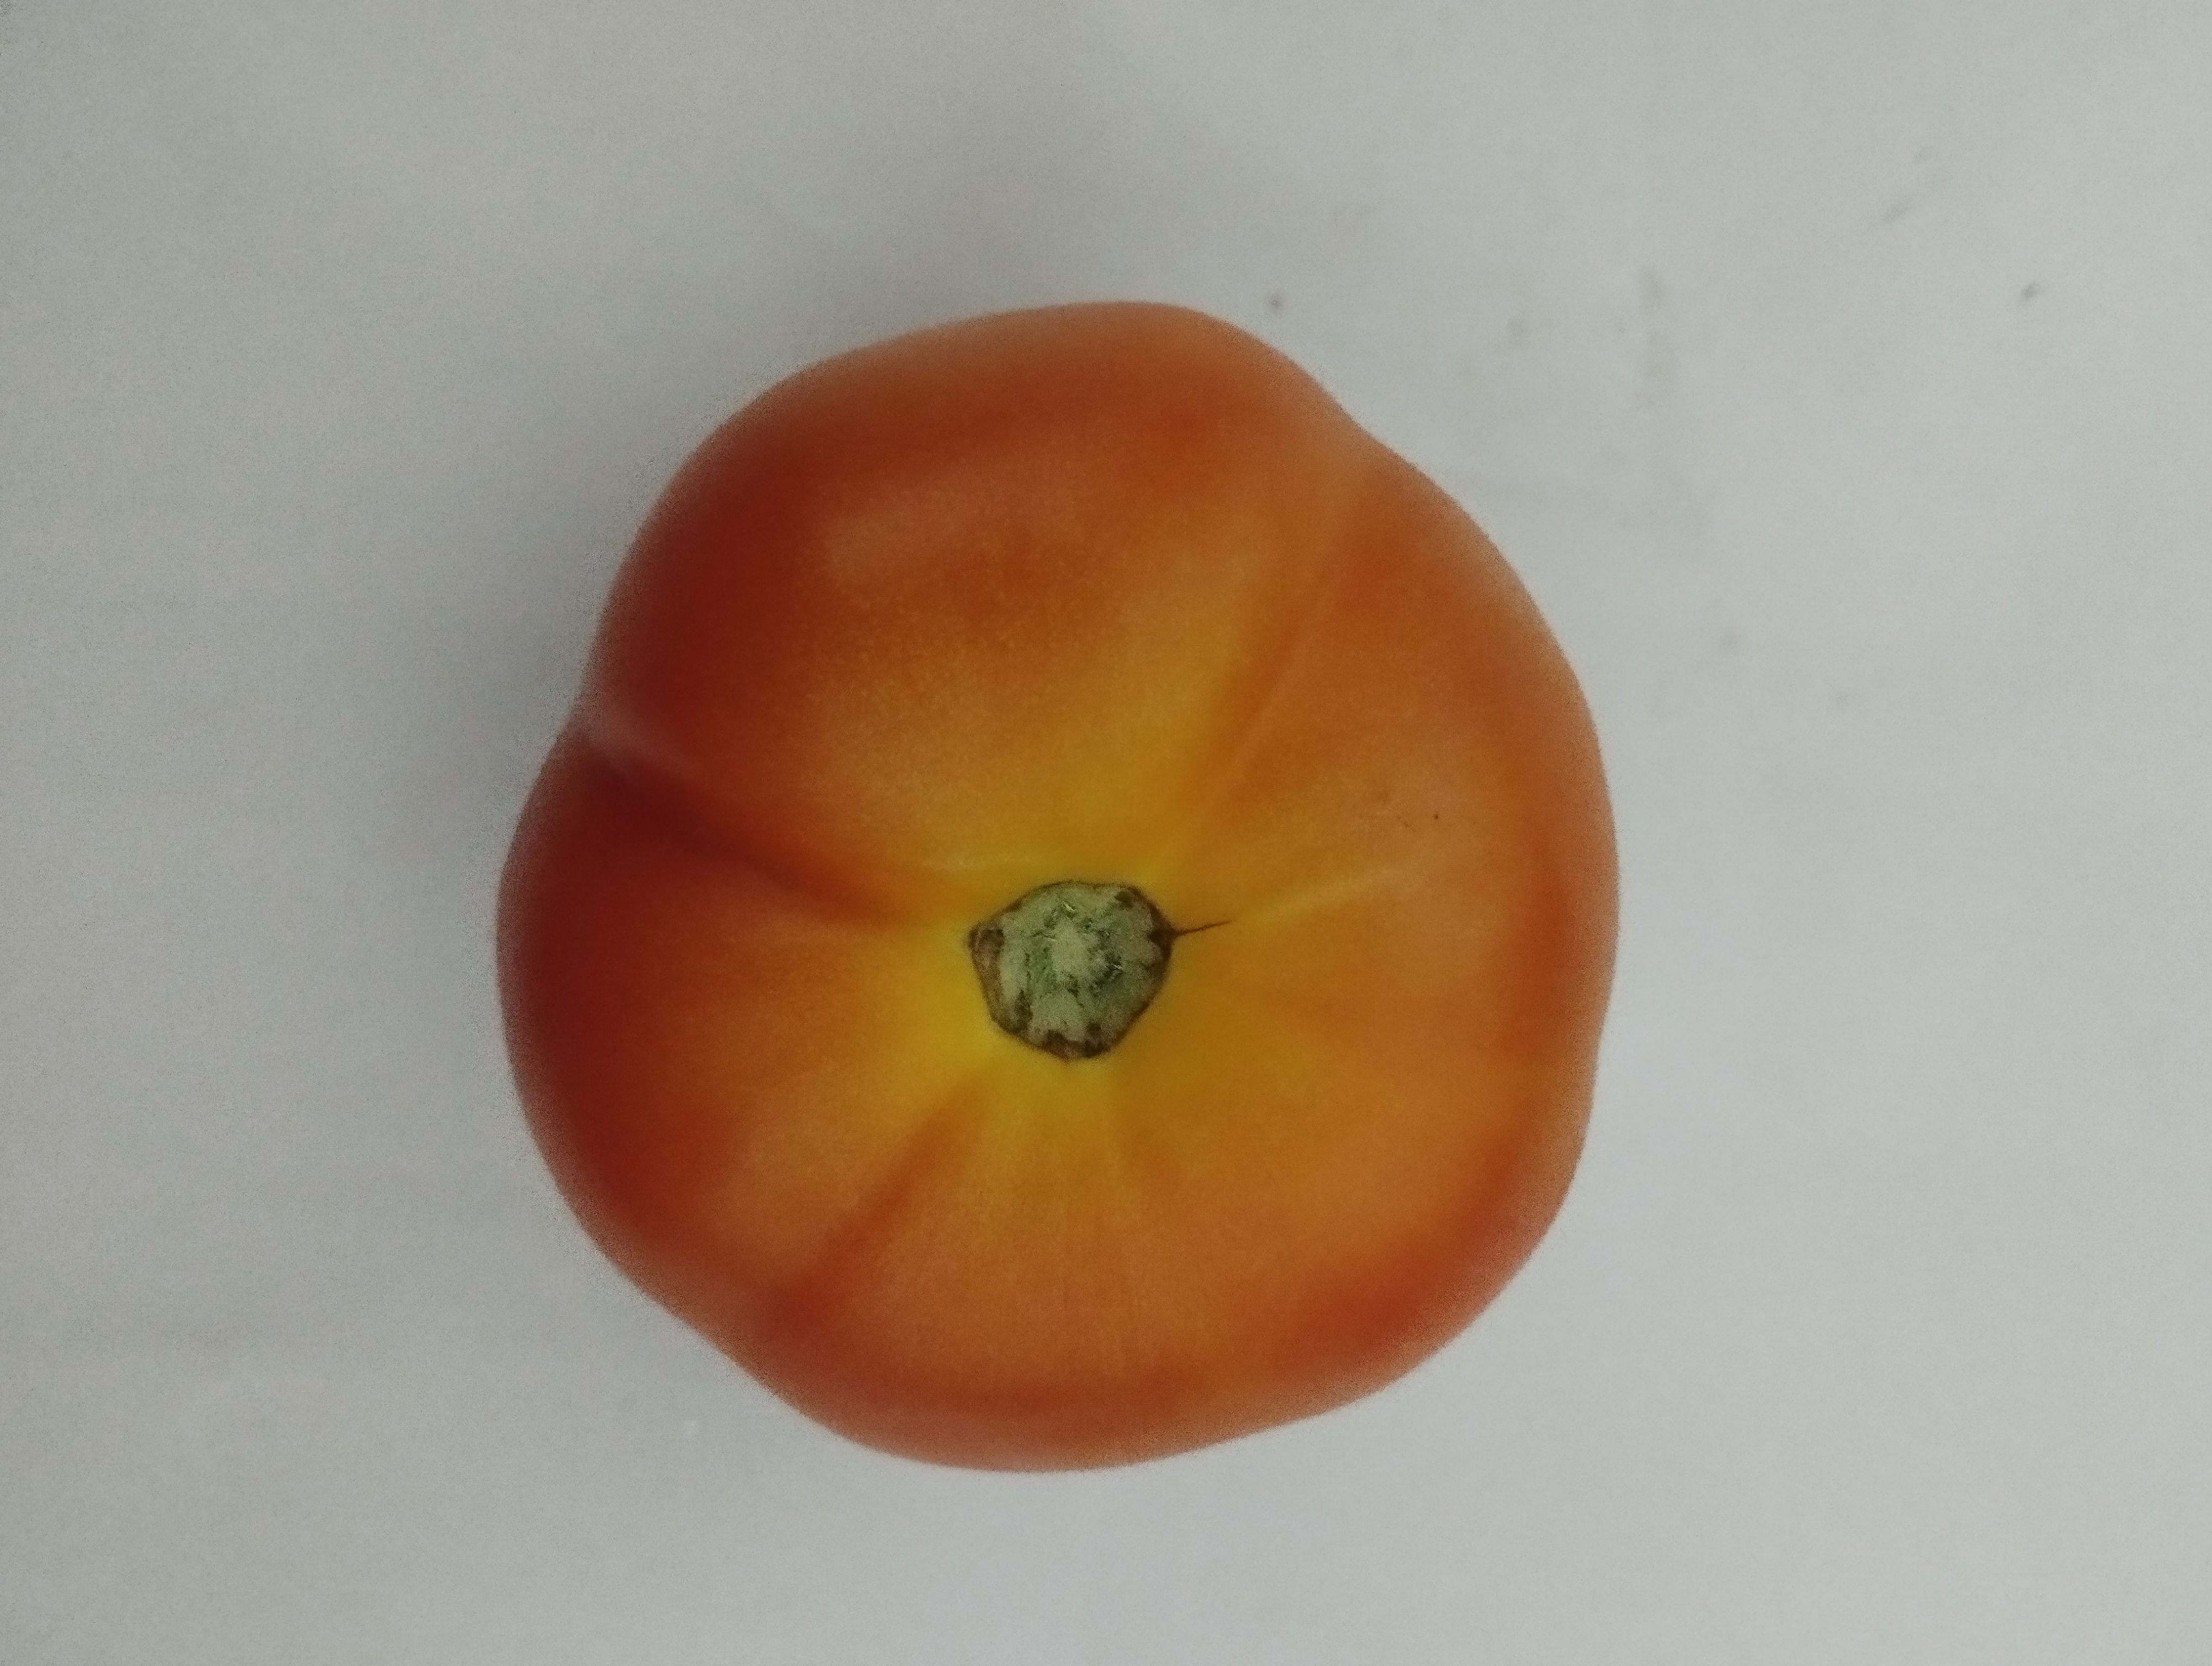
Label: Solanum Iycopersicum